Khit

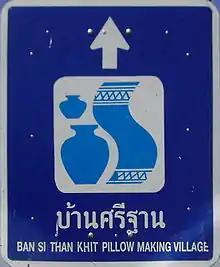
A road sign for the Ban Si Than Khit Pillow Making Village, Tambon Si Than, Amphoe Pa Tio, Yasothon Province, Thailand

Khit or khid is an ancient type of woven cloth produced in certain areas of Isan, the northeastern region of Thailand.